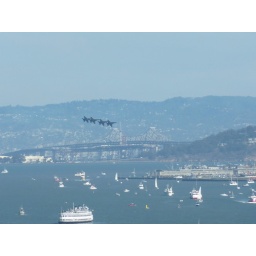
blue angels over bay bridge